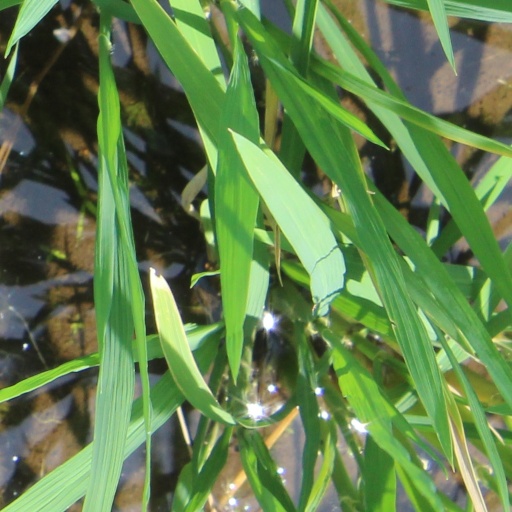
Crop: rice